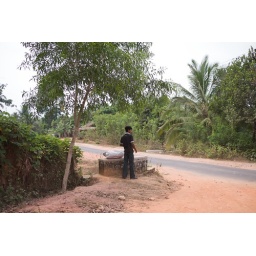
A man waiting for the bus along the main road in Kukavu.